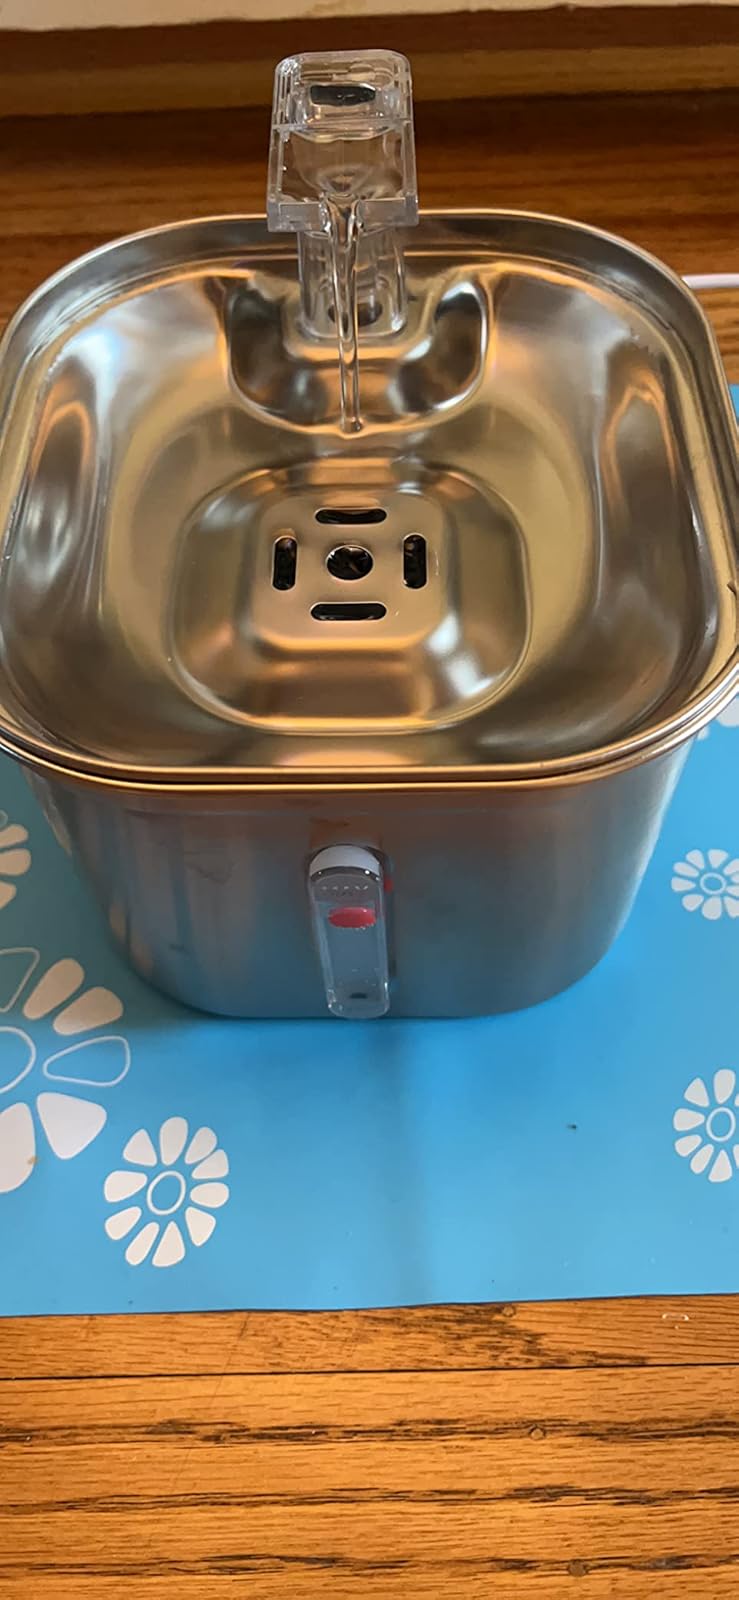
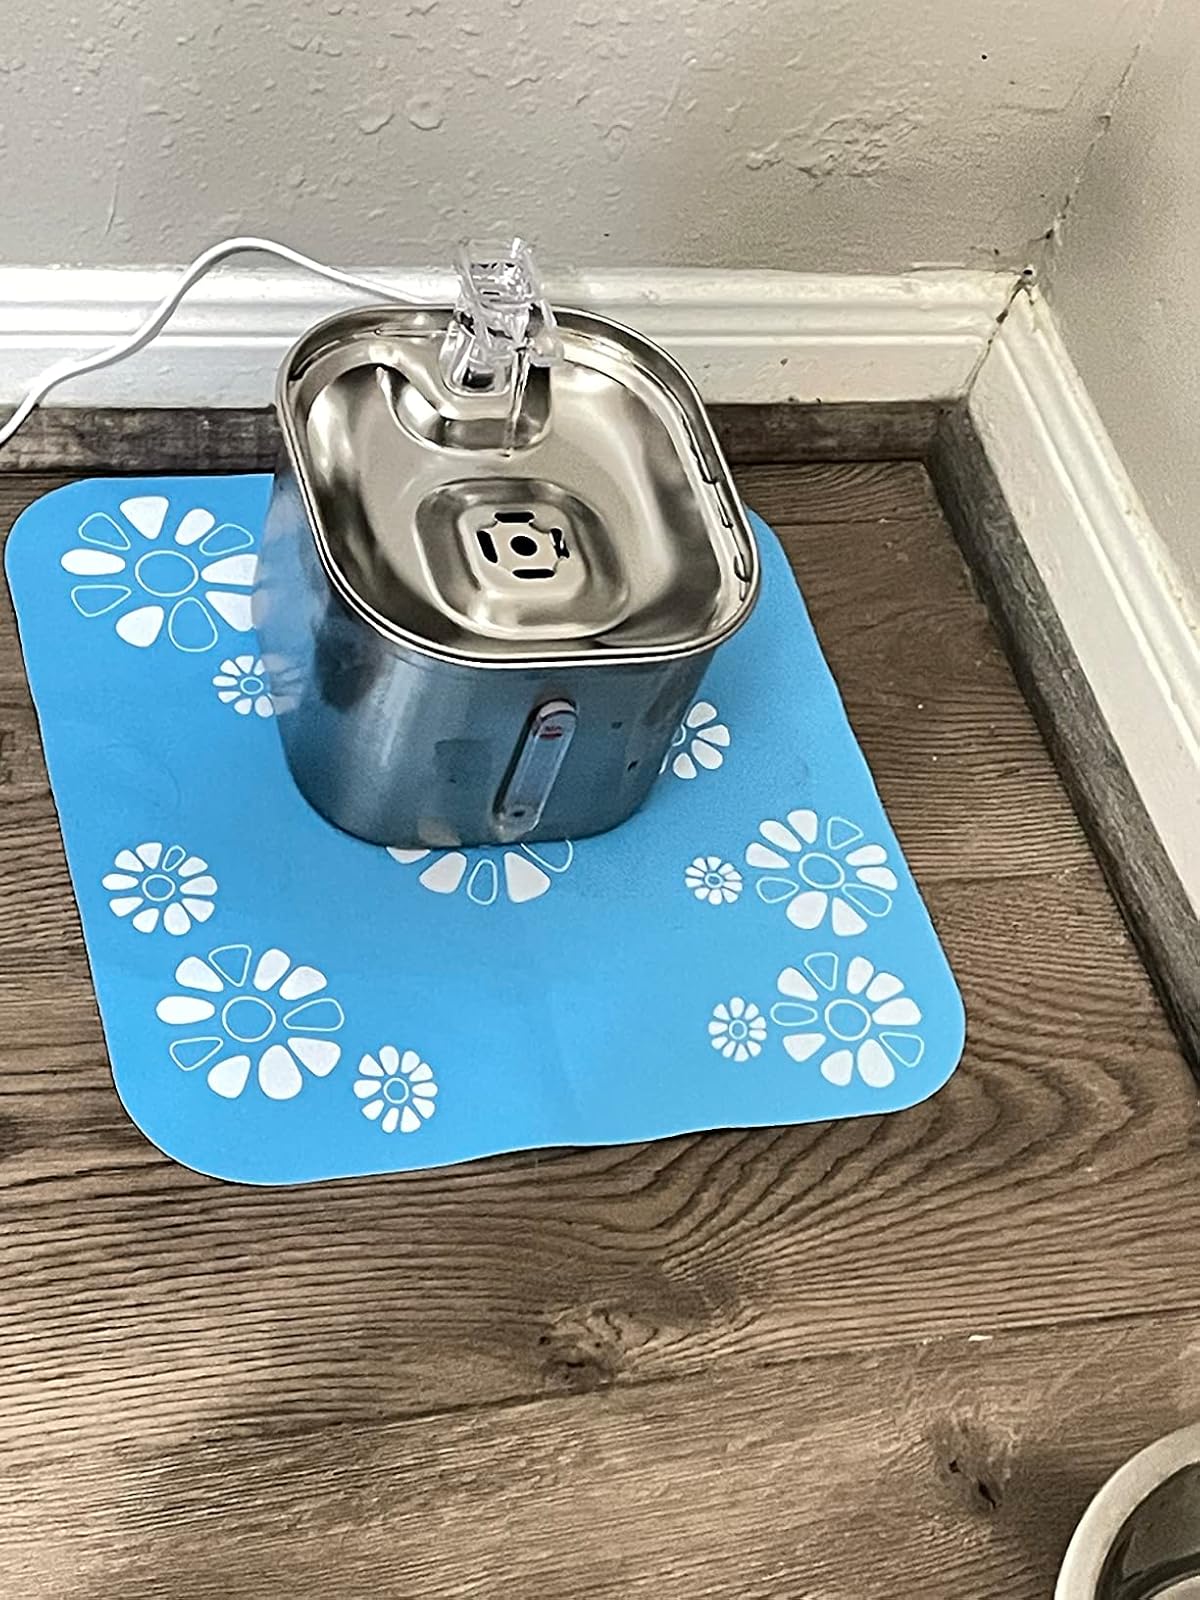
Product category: items_bowl
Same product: yes